Jarosław Krajewski

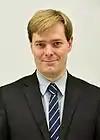
Krajewski in 2016

Jarosław Krajewski (born 9 March 1983) is a Polish politician. He has been a member of the Sejm since 2024, having previously served from 2015 to 2023. From 2022 to 2023, he was the leader of Law and Justice in Warsaw.